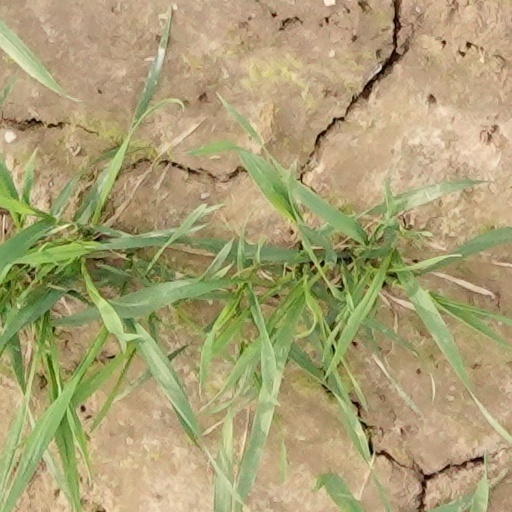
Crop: wheat